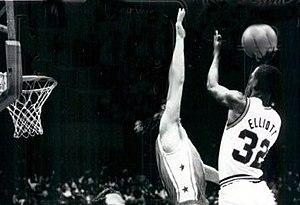
Sean Michael Elliott, né le 2 février 1968 à Tucson est un joueur de basket-ball américain. Il a disputé 12 saisons en NBA dont 11 sous le maillot des Spurs de San Antonio avec qui il a remporté le titre en 1999. Sean Elliott est devenu en mars 2000 le premier joueur de l’histoire de la ligue à revenir à la compétition après une transplantation rénale.